Kevin McCarthy

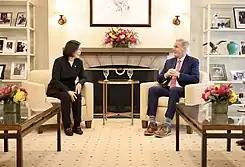
Speaker McCarthy meets with president of Taiwan Tsai Ing-wen, April 5, 2023.

During McCarthy's tenure as speaker, the U.S. Congress was extremely unproductive compared to preceding modern congresses. Very few bills were passed into law, for which analysts in large part faulted discord among the House's Republicans.